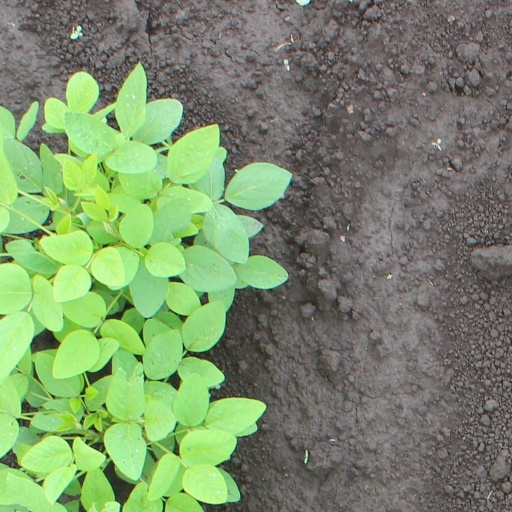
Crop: soybean